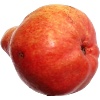
Label: red_pear